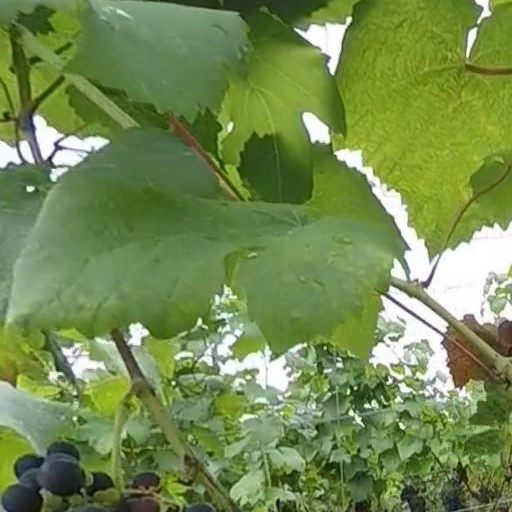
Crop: grape